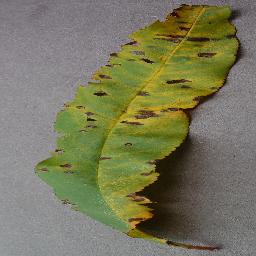
Label: Peach___Bacterial_spot